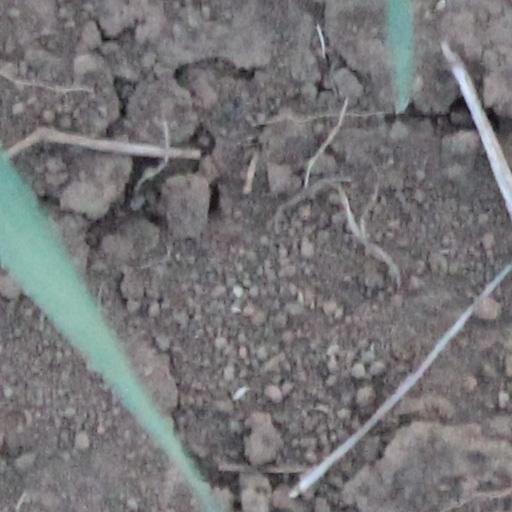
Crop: wheat